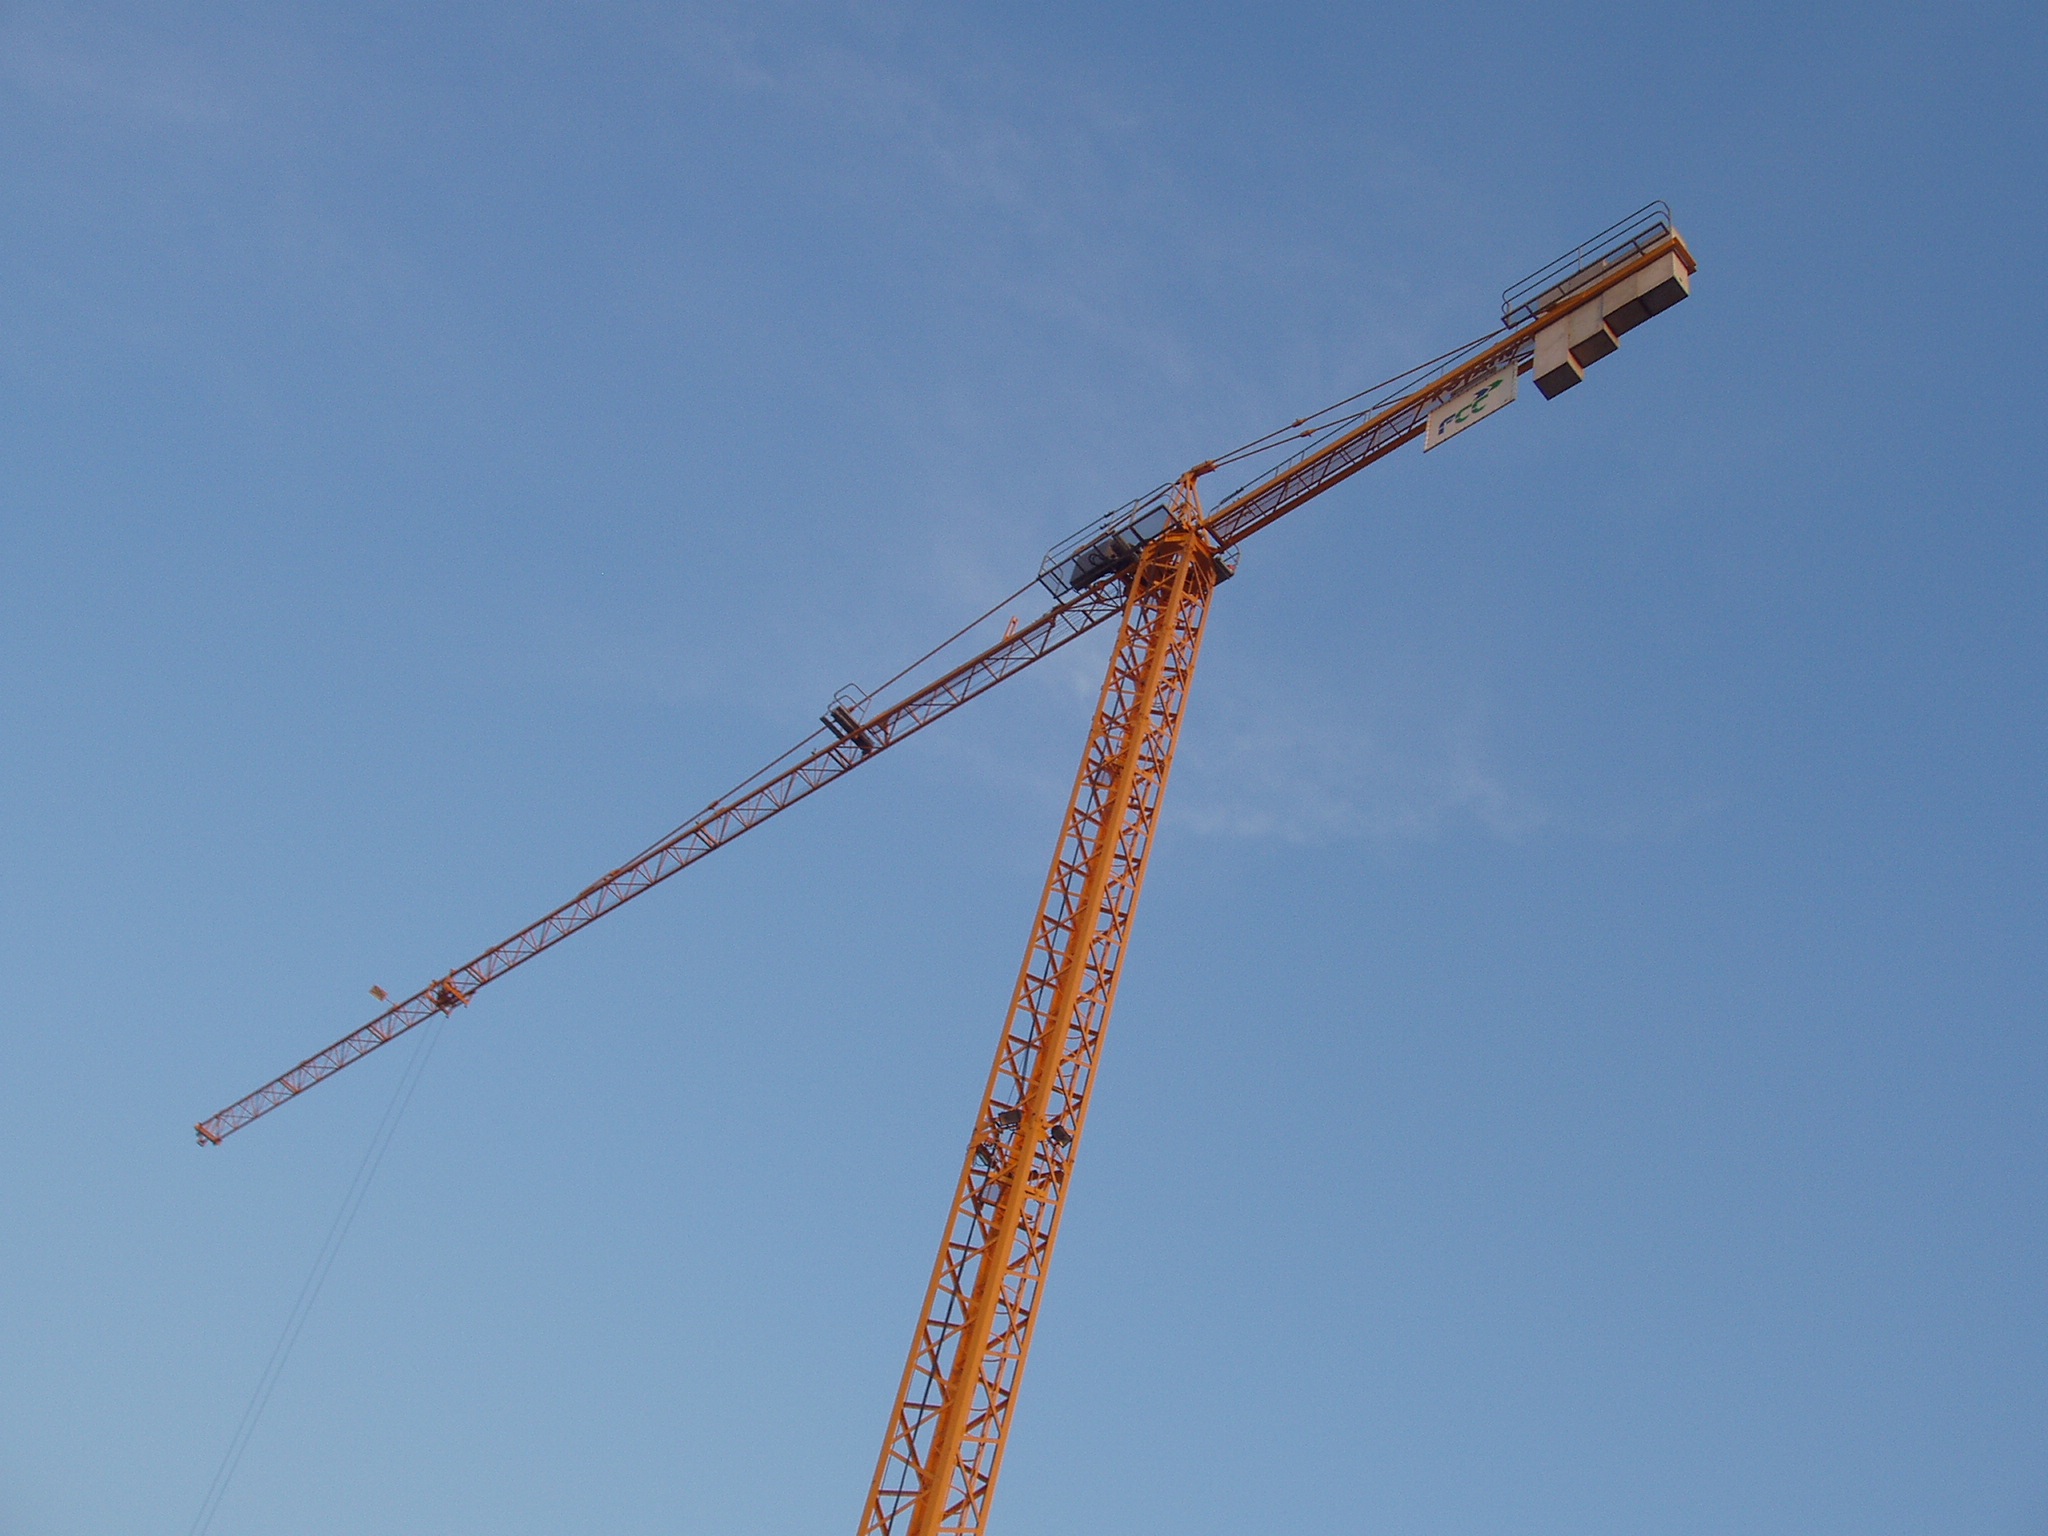
work, sky, construction, vehicle, tower, mast, crane, labor, construction equipment, overhead power line